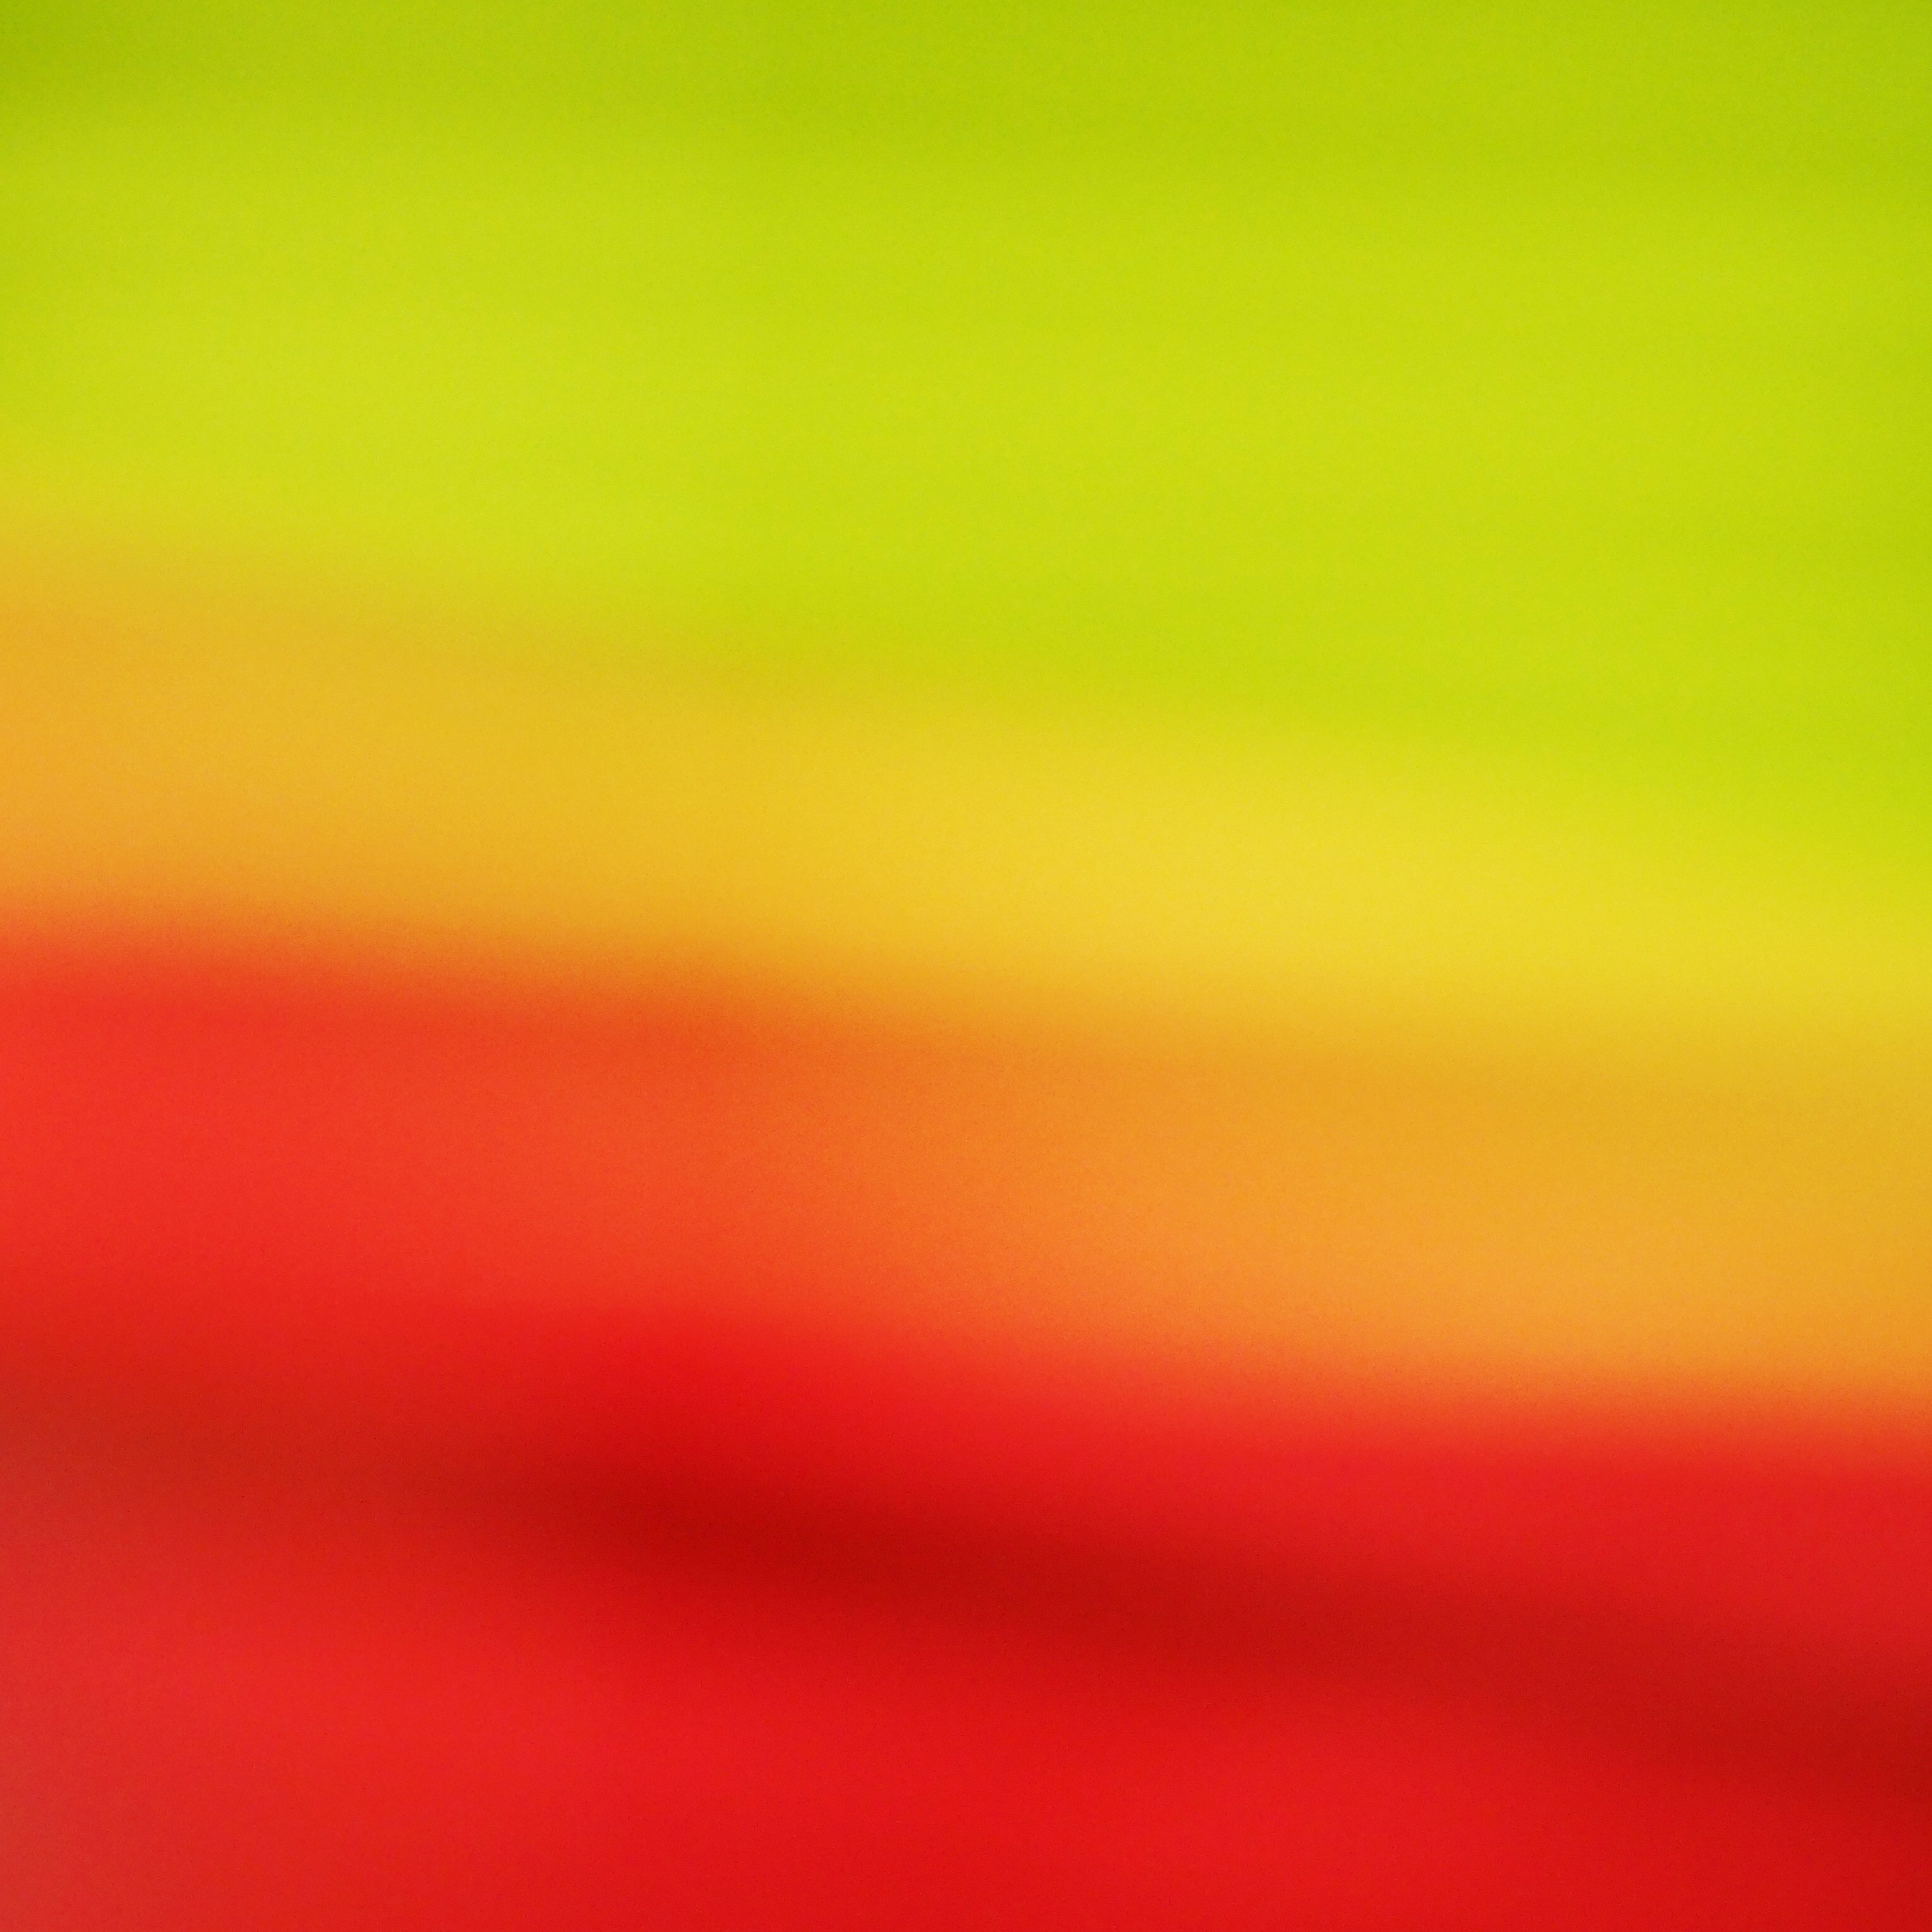
horizon, light, sky, sun, sunset, sunlight, petal, atmosphere, line, red, yellow, font, macro photography, computer wallpaper